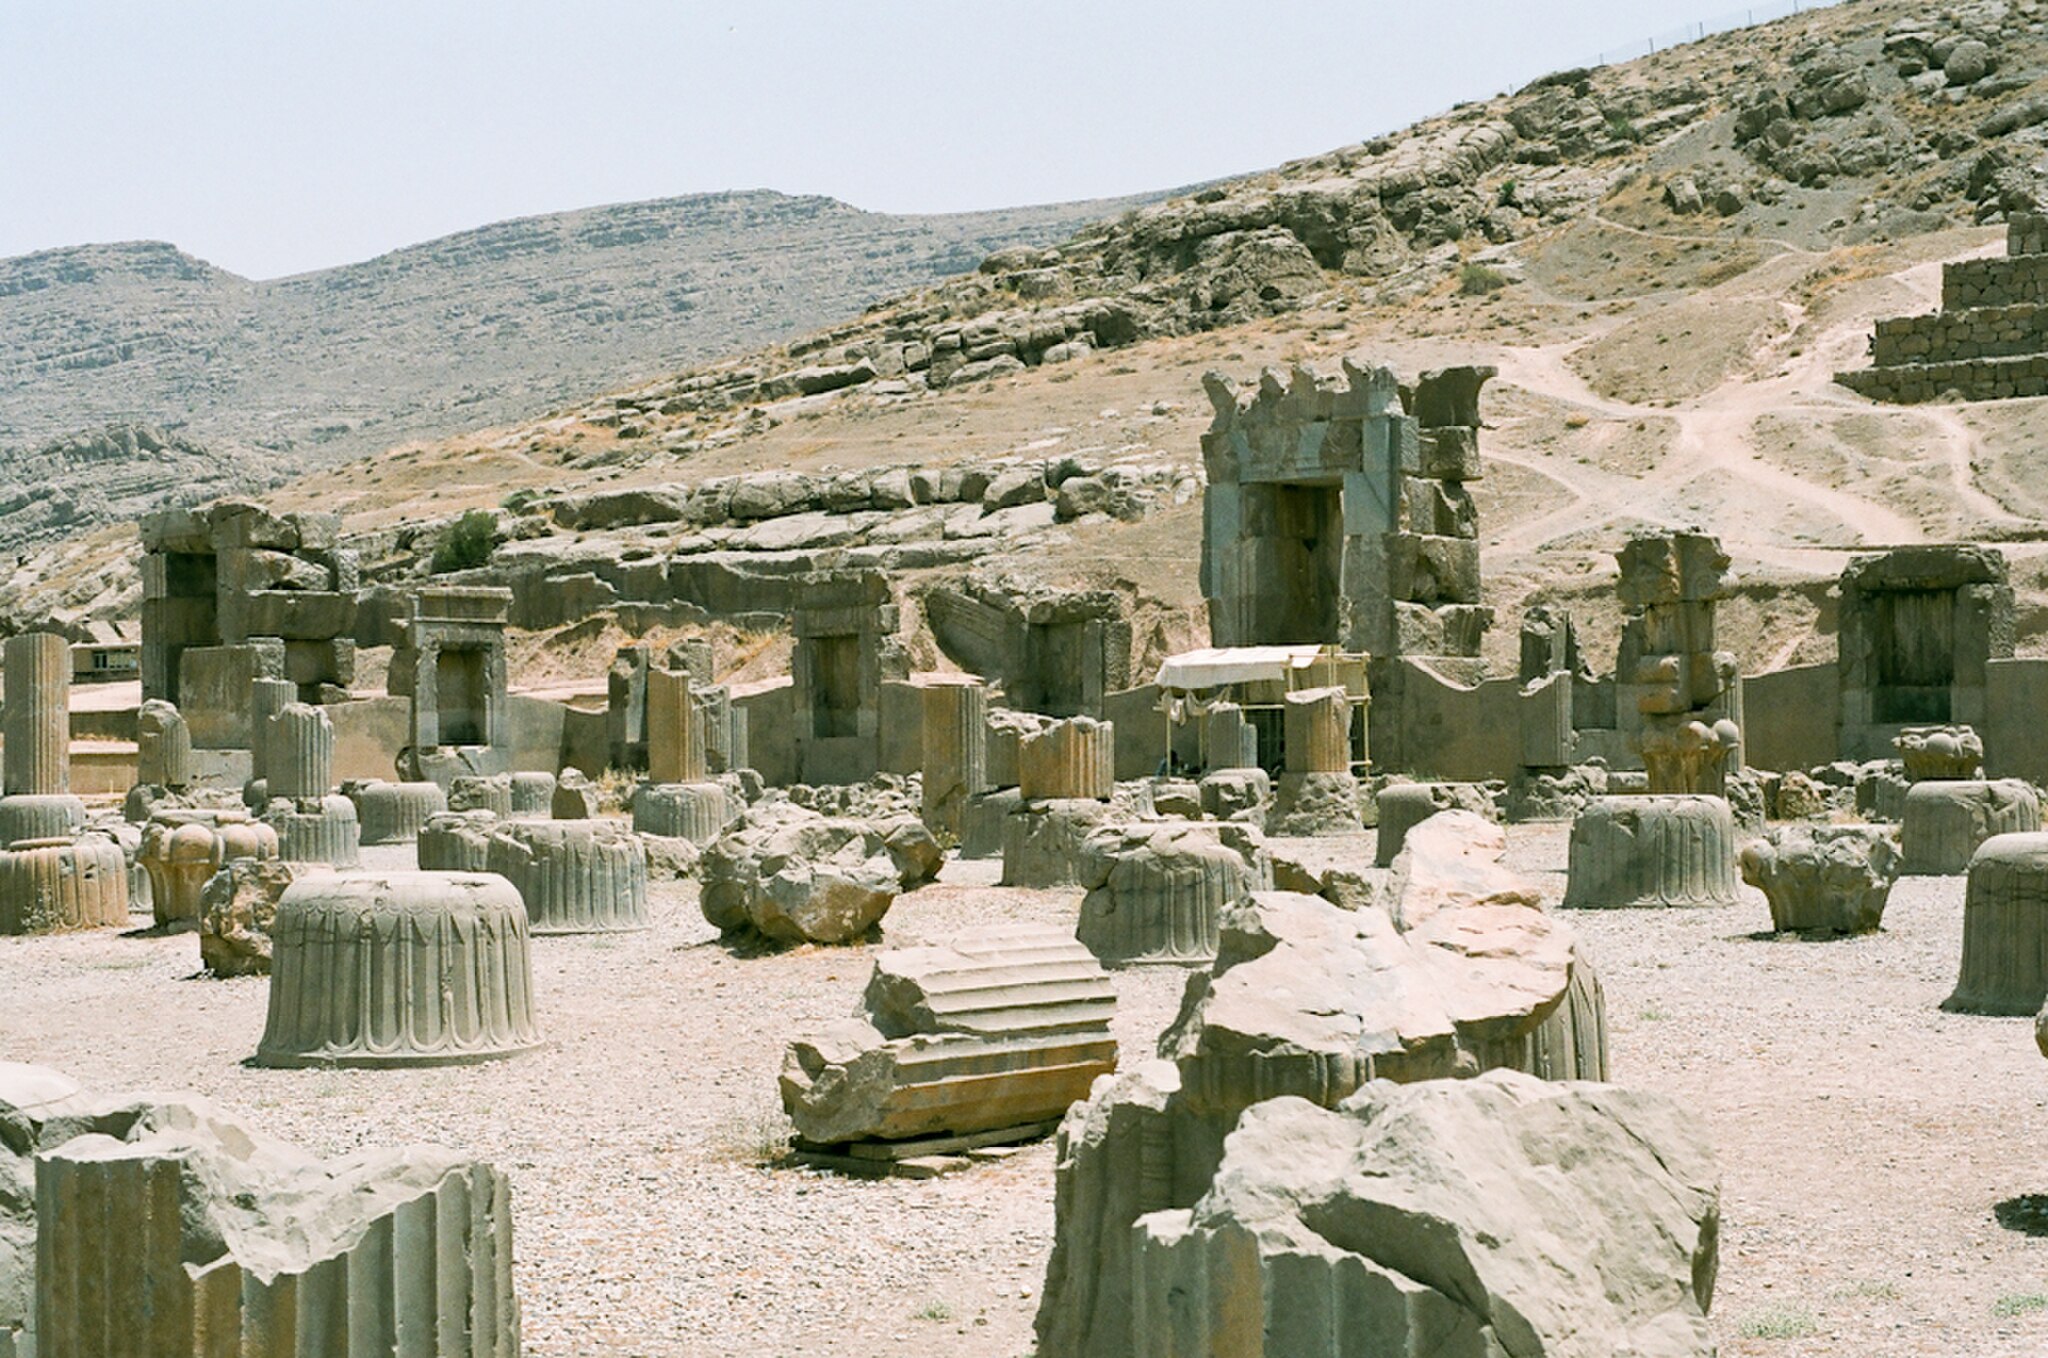
Title: Persepolis (4368742073)
Description: The Hall of a Hundred Columns
Date: 2010-02-18 20:57
Categories: Hall of hundred columns, Flickr images reviewed by FlickreviewR 2, 2010 in Persepolis, Photographs by Bijan Tehrani